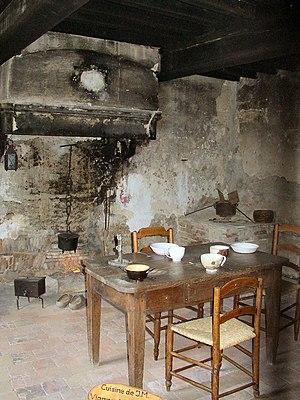
Le presbytère du curé d'Ars était le presbytère associé à la basilique d'Ars et habité pendant plus de quarante ans par le curé d'Ars, Saint Jean-Marie Vianney. Il est situé à Ars-sur-Formans dans la région naturelle de la Dombes, le département de l'Ain et la région Auvergne-Rhône-Alpes.
Cet article recense les monuments historiques de l'Ain, en France.
La liste des musées de l'Ain présente les musées du département français de l'Ain.